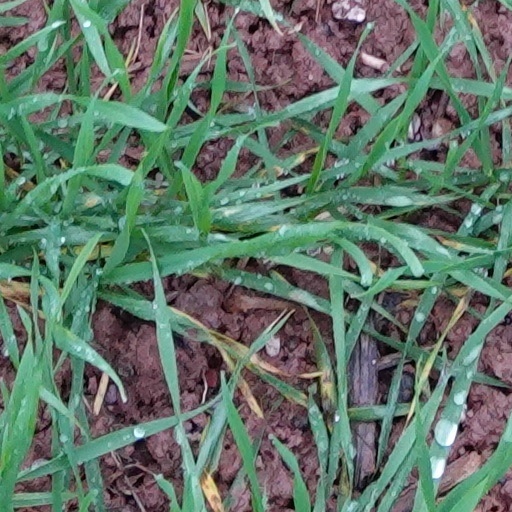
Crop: wheat